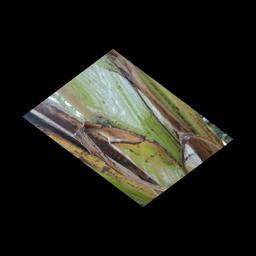
Label: PSEUDOSTEM WEEVIL